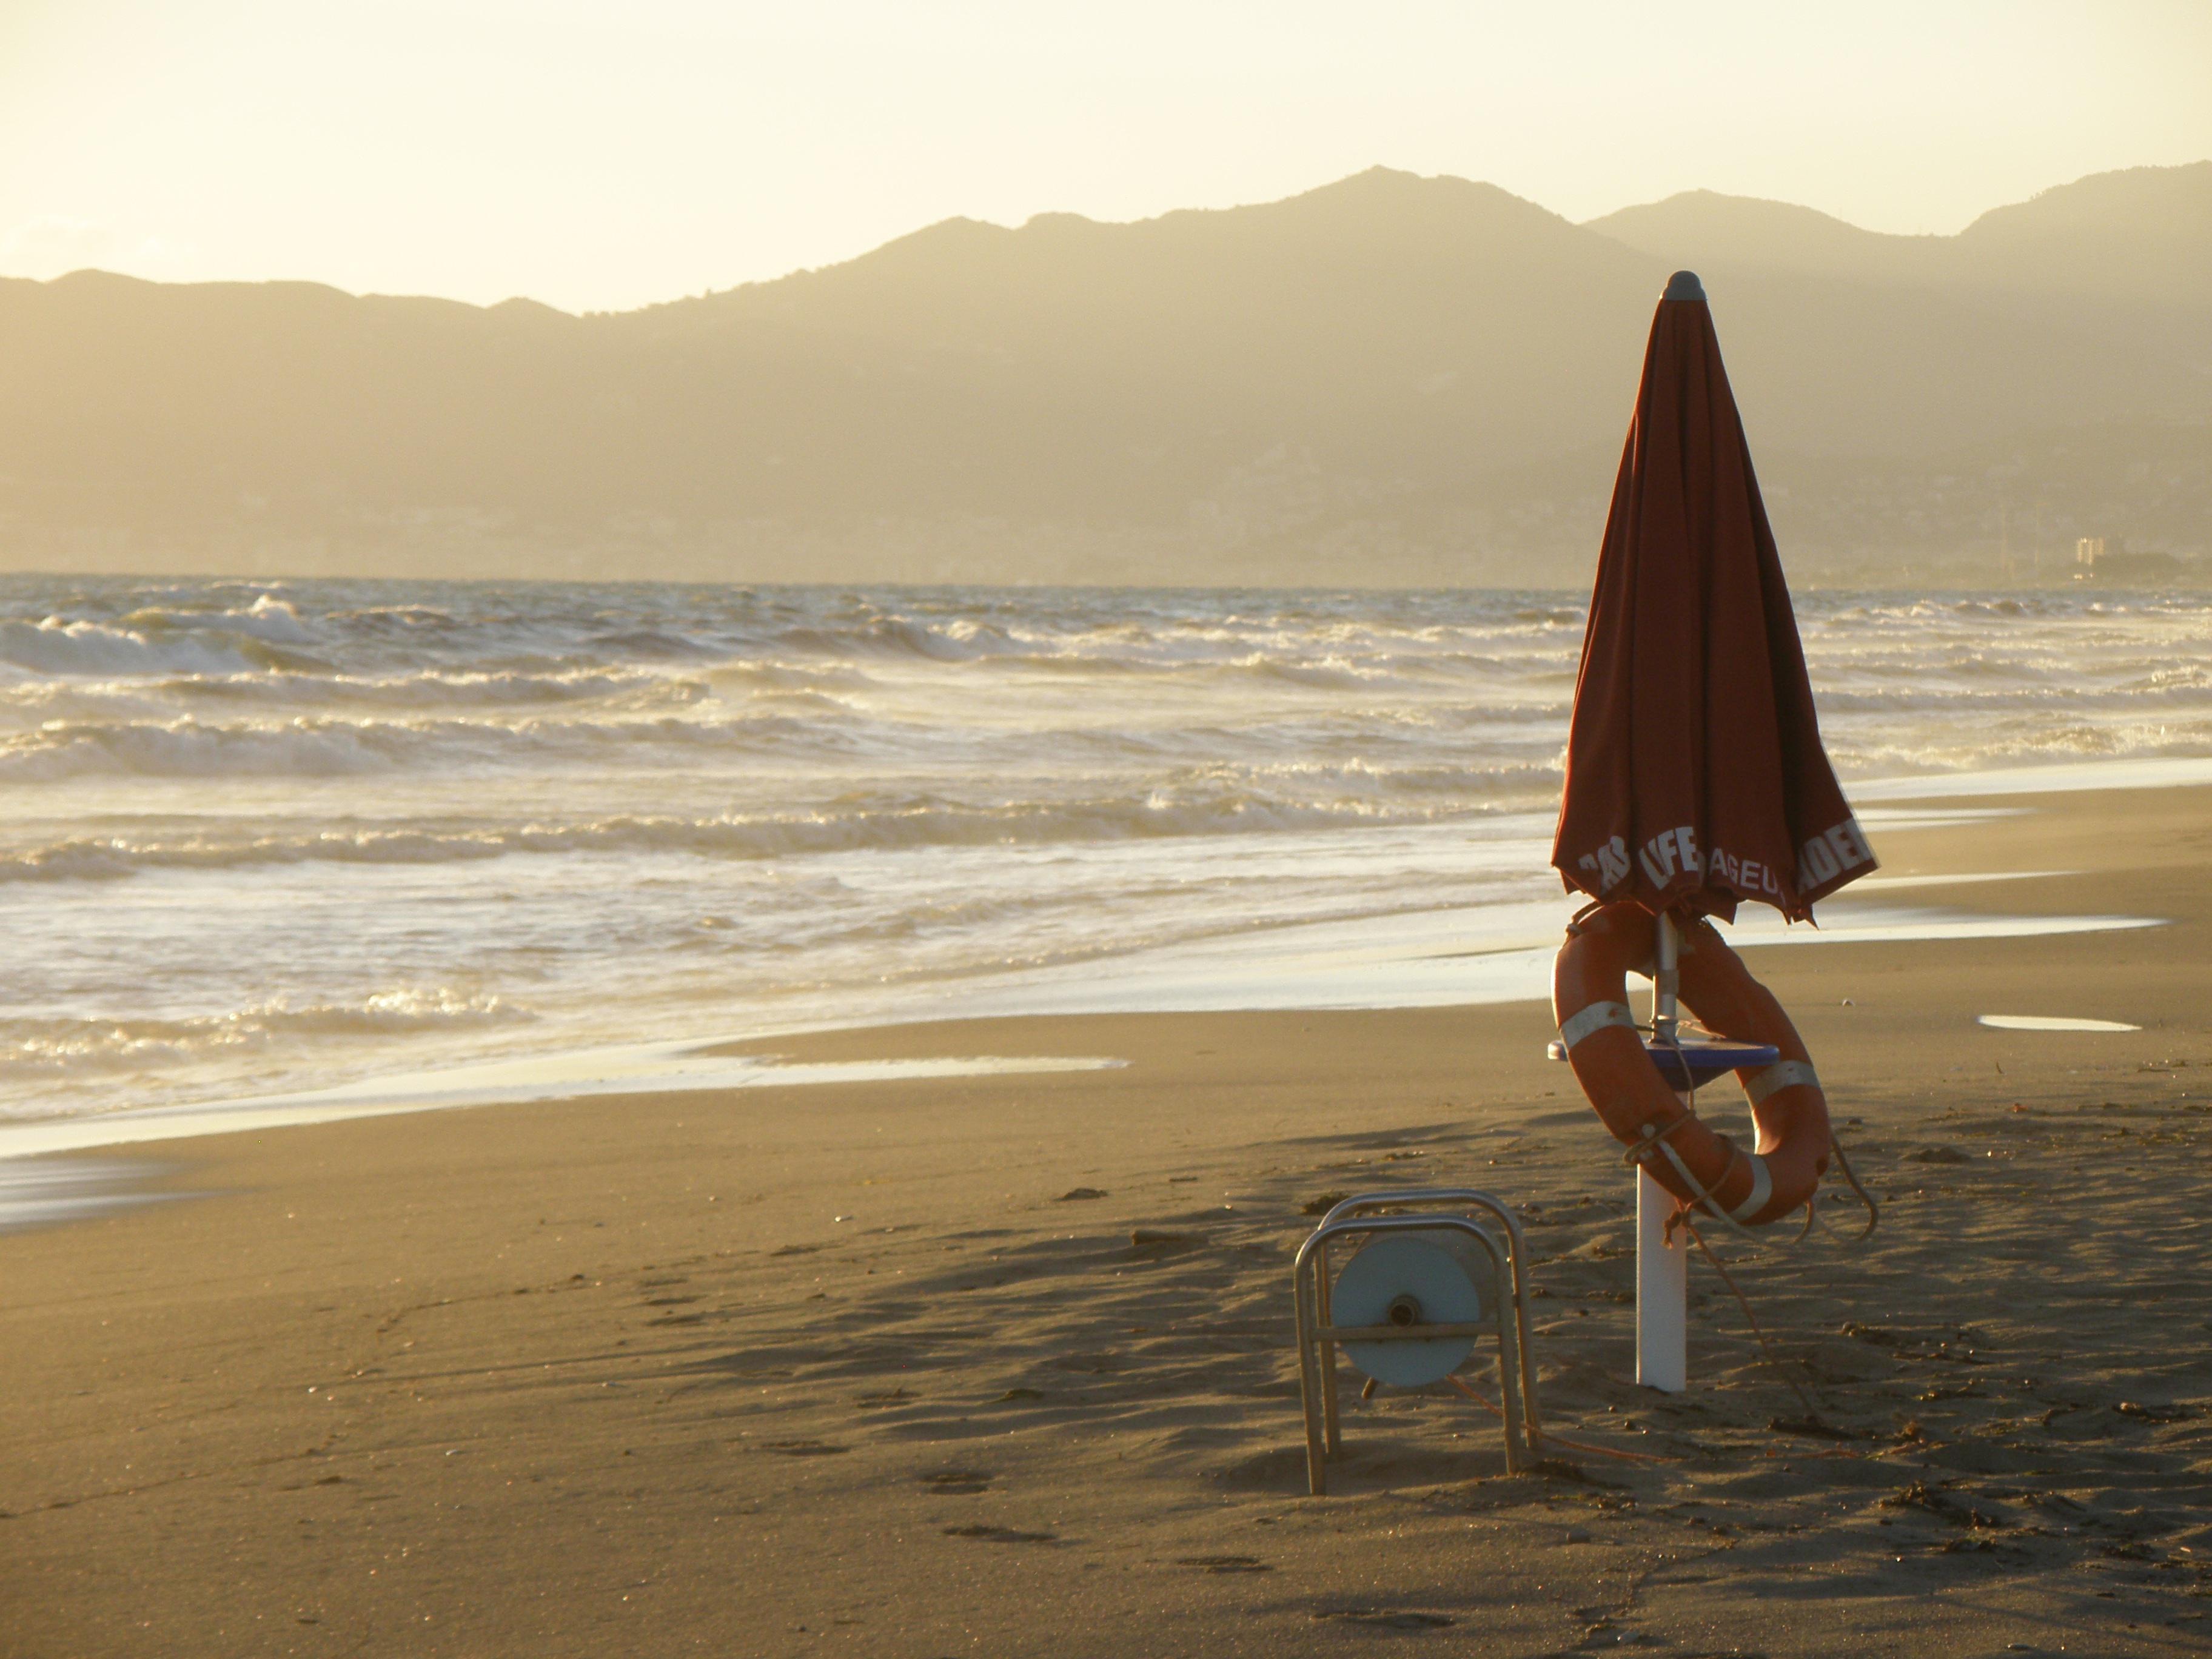
beach, sea, coast, sand, ocean, horizon, sunrise, sunset, sunlight, morning, shore, wave, wind, summer, vacation, umbrella, bay, material, body of water, holidays, parasol, wind wave